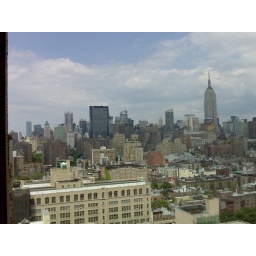
...from the 15th floor by the fro-yo machine